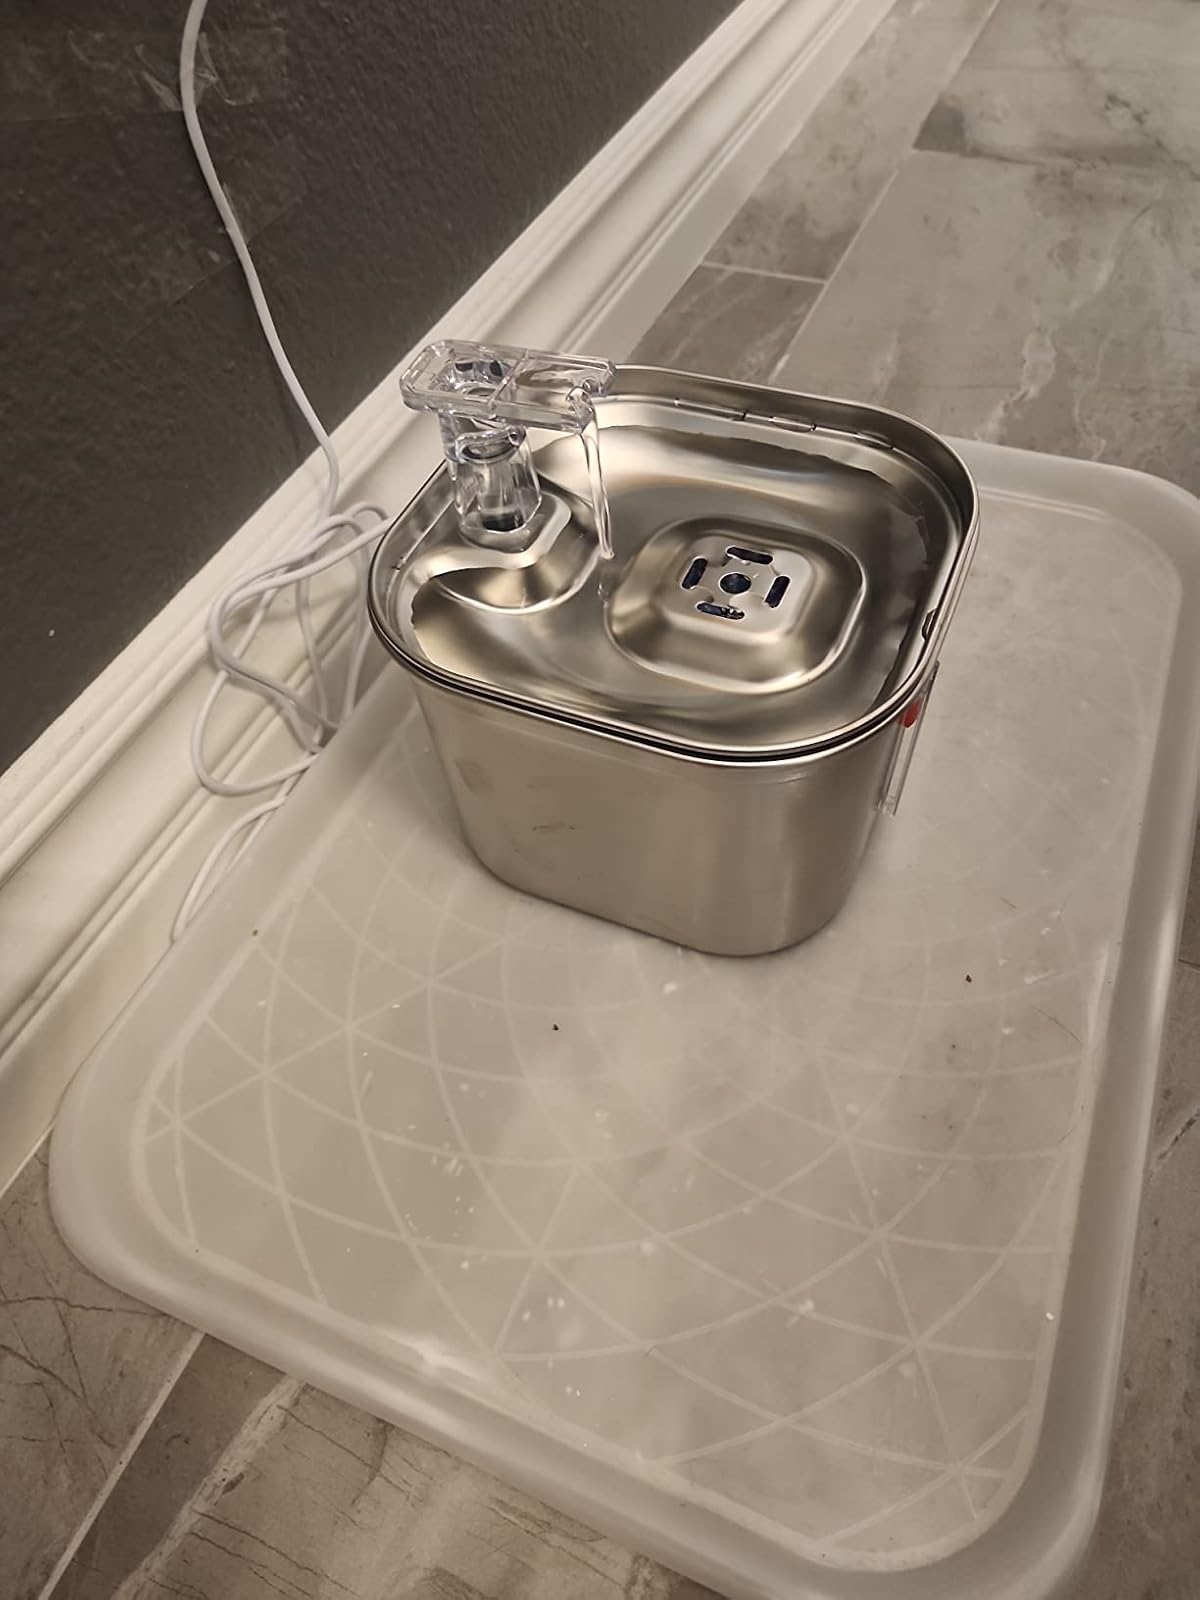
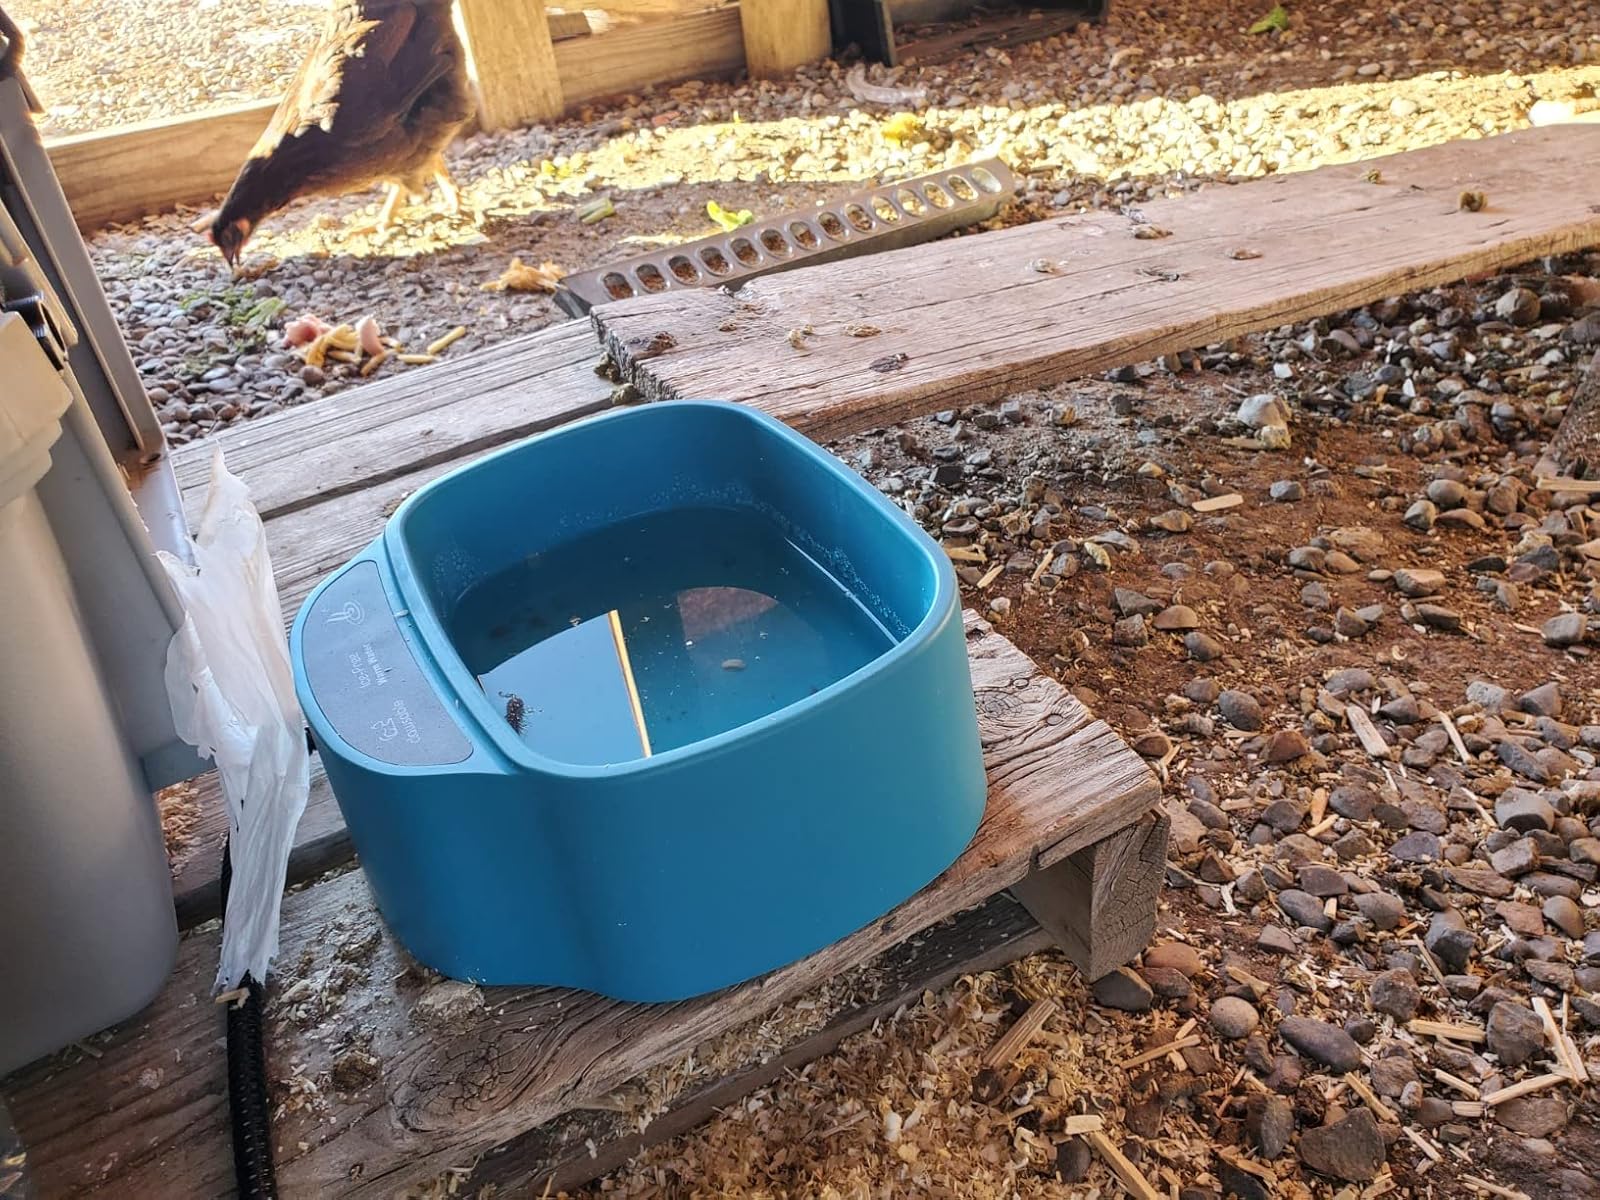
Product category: items_bowl
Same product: no